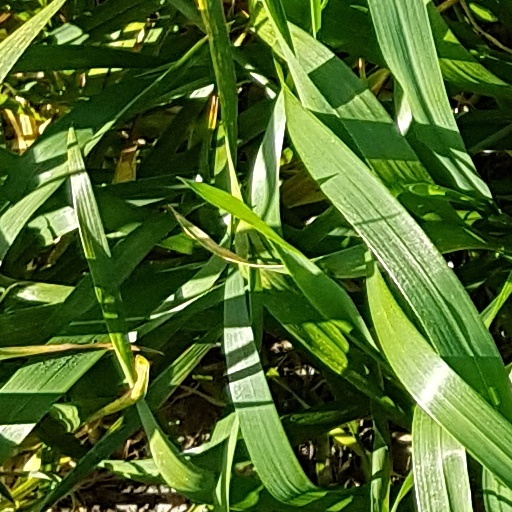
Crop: wheat